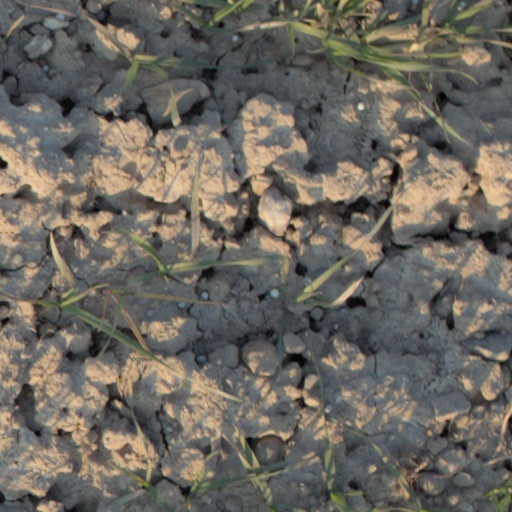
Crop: wheat